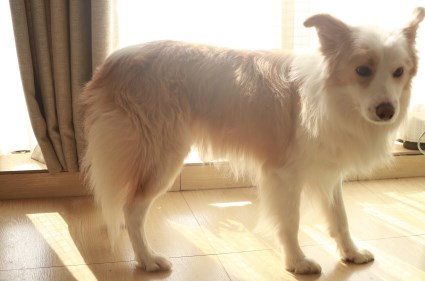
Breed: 2594-n000109-Border_collie